Tom McCollum

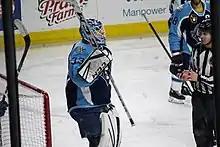
McCollum with the Milwaukee Admirals in 2019

As a free agent from the Red Wings, McCollum departed the club for a second time in agreeing to a one-year AHL contract with the Milwaukee Admirals, affiliate to the Nashville Predators, on July 17, 2018. On February 19, 2019, McCollum signed a one-year, two-way contract with the Nashville Predators.